Franklin Johnson (Wisconsin politician)

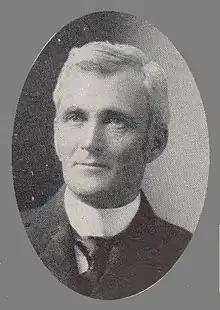
Franklin Johnson's portrait from the 1903 edition of the Wisconsin Blue Book.

Franklin Johnson (1849–1935), was a former Republican member of the Wisconsin State Assembly.